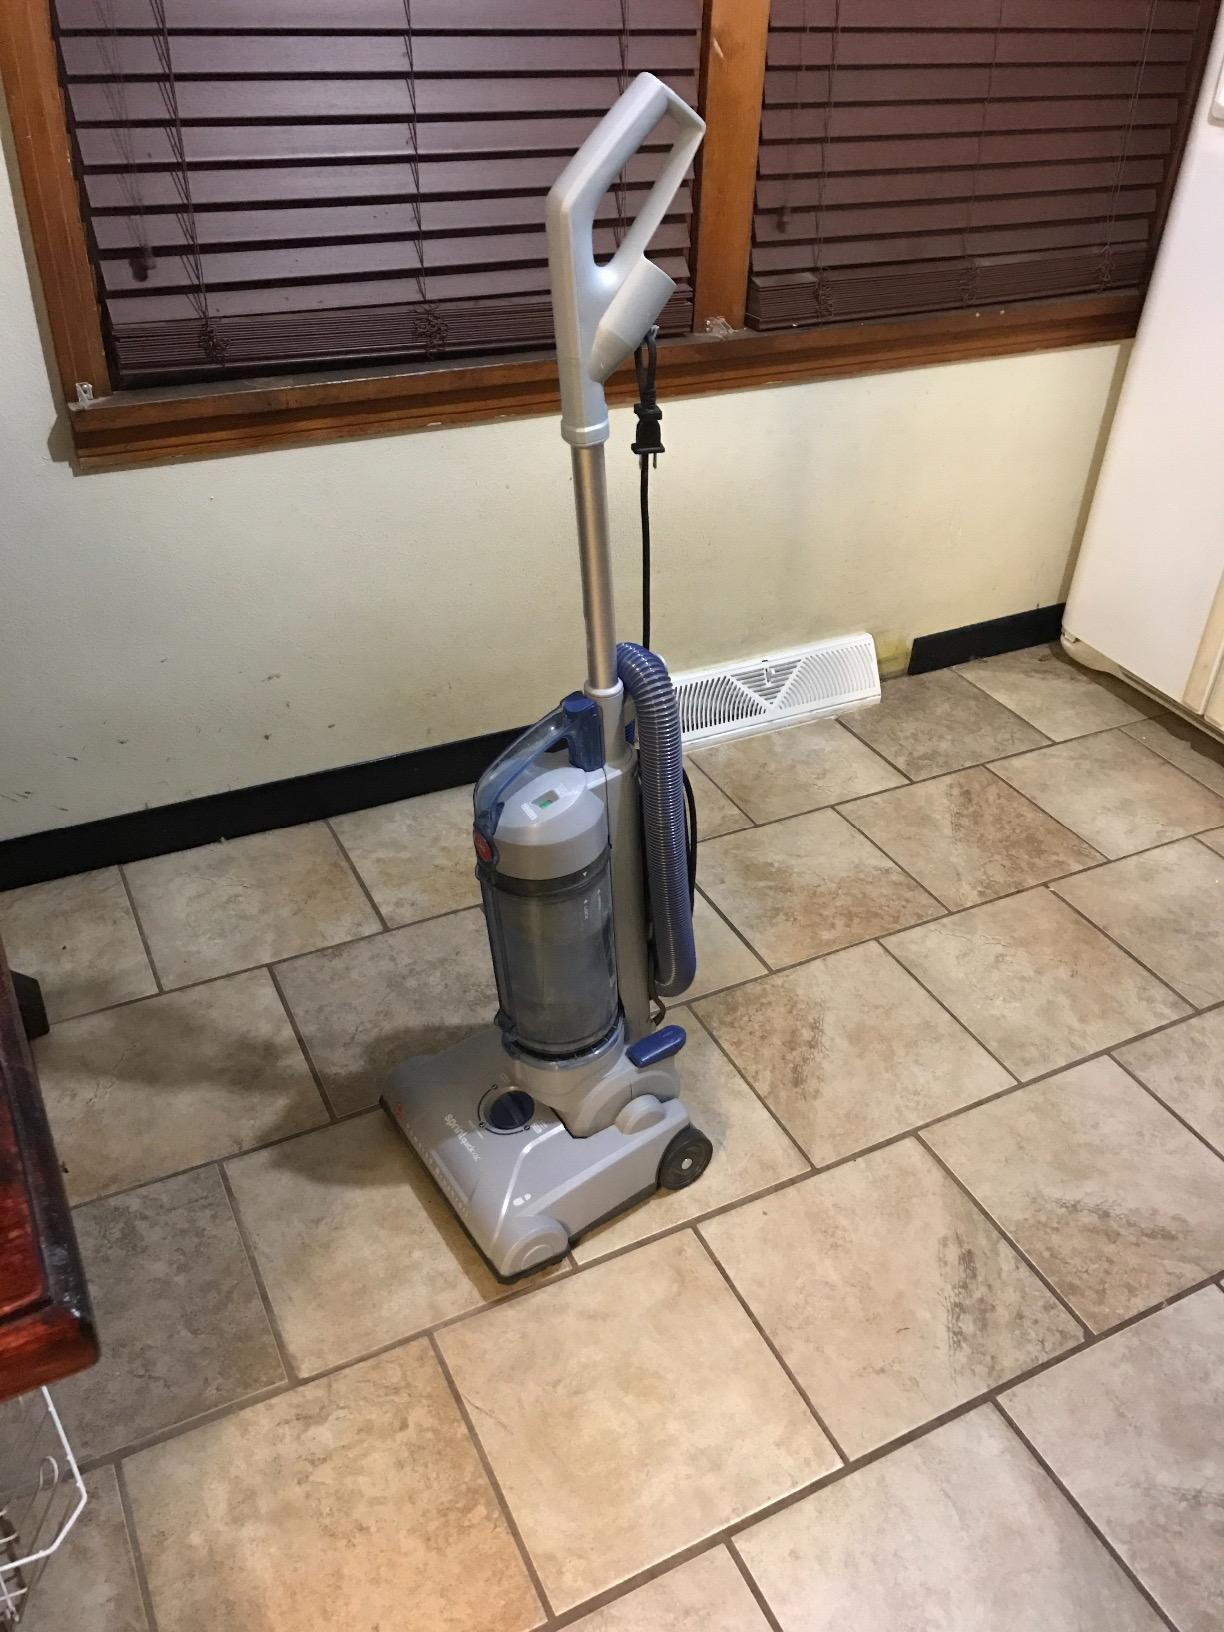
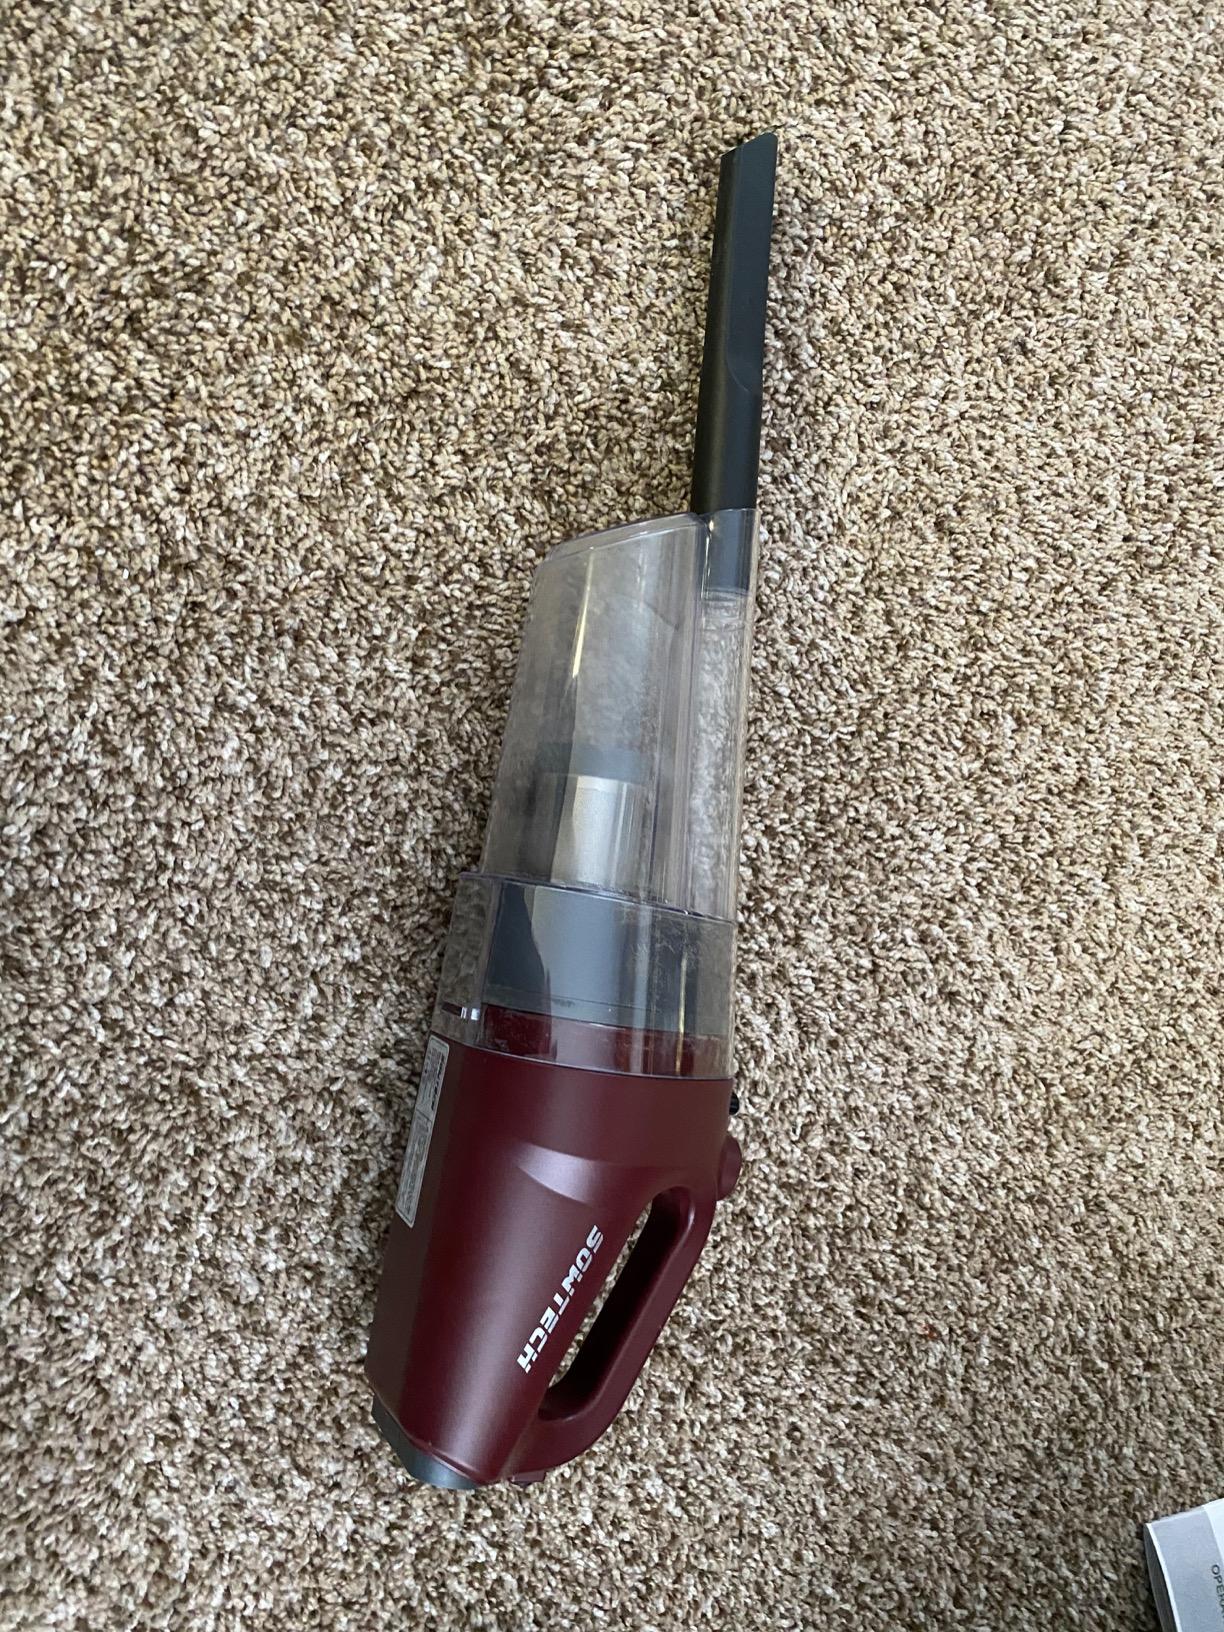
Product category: items_vacuum
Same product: no